Chorlton Poor Law Union

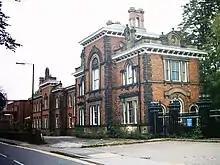
The Withington Workhouse, opened in 1855, was renamed Withington Hospital in 1915, shown here in 2005.

Chorlton Poor Law Union was founded in January 1837 in response to the Poor Law Amendment Act 1834, also known as the New Poor Law. It was overseen by an elected board of 19 guardians representing the 12 parishes in the area it served: Ardwick, Burnage, Chorlton-upon-Medlock, Chorlton with Hardy, Didsbury, Gorton, Hulme, Levenshulme, Moss Side, Rusholme, Stretford, and Withington, all (apart from Stretford) in present day south Manchester, England.